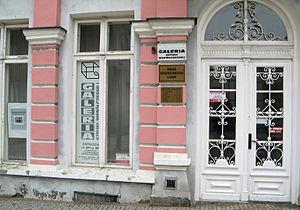
Łomża est une ville de l'Est de la Pologne, située en Mazovie, mais appartenant à la voïvodie de Podlachie. Selon les statistiques de 2004, la ville avait une population de 63 700 habitants 62 965 habitants en 2019, ce qui en a fait la deuxième plus grande ville de voïvodie de Podlachie, après Białystok.